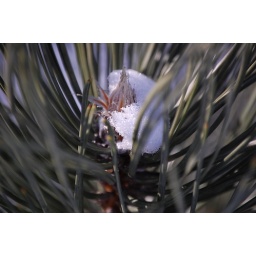
Snow in the pine tree